Willem de Poorter

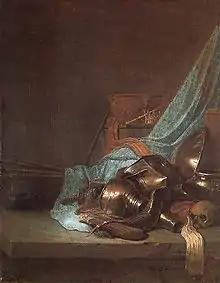

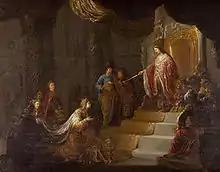
"Queen of Sheba", ca.1645.

His surviving paintings today are mainly small historical allegories and still lifes with metal objects. Though he has been considered in the past by (some) 19th century historians to have been a pupil of Rembrandt, he in fact lived and worked in Haarlem, not Amsterdam. He was registered as a painter in Haarlem in 1631 and in 1634 as a member of the Haarlem Guild of St. Luke. The confusion about being a pupil of Rembrandt comes from an incorrect reading of Houbraken, who mentions him in the same paragraph along with two other painters; a painter by the last name of Van Terlee, and the much younger Willem Drost, who did live in Amsterdam as a young man, and was in fact a pupil of Rembrandt there.